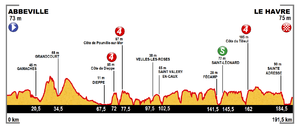
Profil de la 6ème étape du Tour de France 2015
La 6ᵉ étape du Tour de France 2015 s'est déroulée le jeudi 9 juillet 2015 entre Abbeville et Le Havre sur une distance de 191,5 kilomètres. Elle est remportée par le coureur tchèque Zdeněk Štybar, de l'équipe Etixx-Quick Step, qui attaque dans le final en côte. Il devance Peter Sagan et Bryan Coquard. Tony Martin, coéquipier de Zdeněk Štybar, conserve le maillot jaune malgré une chute en fin de course, qui l'empêche cependant de prendre le départ le lendemain.